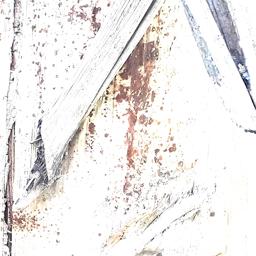
Label: PSEUDOSTEM WEEVIL